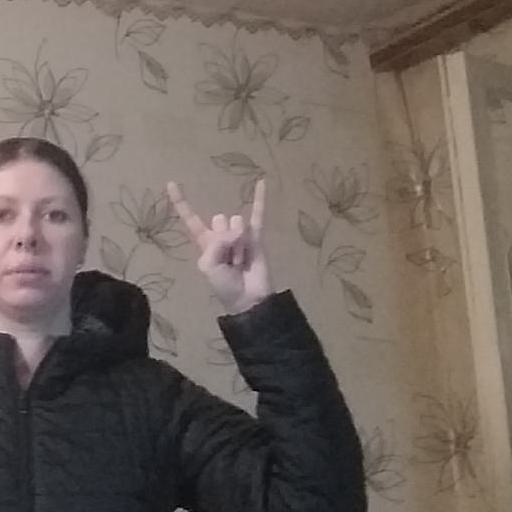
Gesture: rock